Pastel Memories

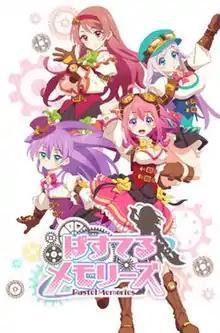
Promotional image for the anime

was a Japanese role-playing video game developed by FuRyu. It was released in Japan on October 23, 2017, for Android and iOS devices. The game's service ended on August 6, 2019. An anime television series adaptation by Project No.9 aired from January 8 to March 26, 2019.